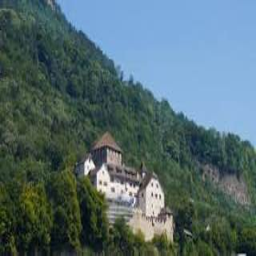
Vaduz Castle